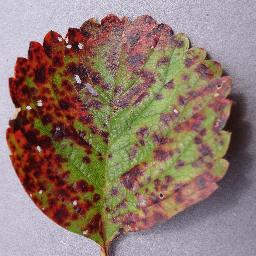
Label: Strawberry___Leaf_scorch